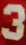
Number: 3